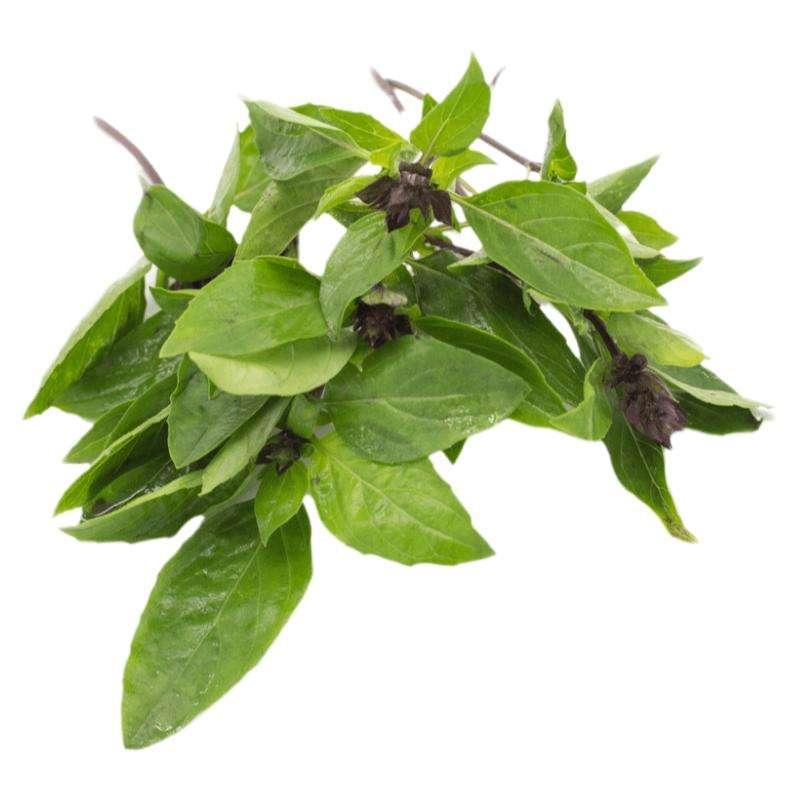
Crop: unknown
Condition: basil